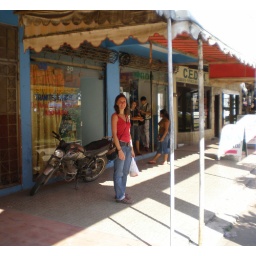
Saskia posing in front of a colorful building in Santa Cruz.